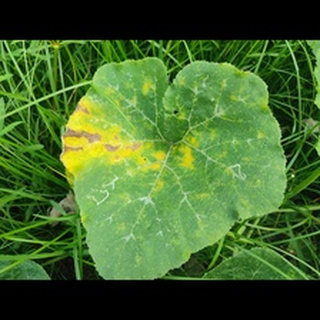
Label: pumpkin_downy_mildew